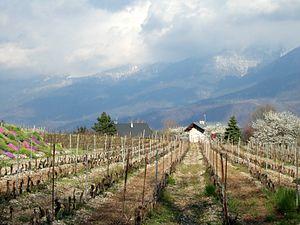
Le vin des Allobroges est un vin français d'indication géographique protégée concernant le canton de Seyssel dans l'Ain, ainsi que la Savoie et la Haute-Savoie.